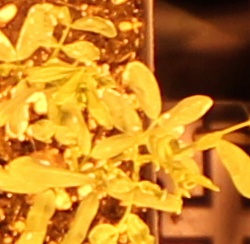
Label: Lentil